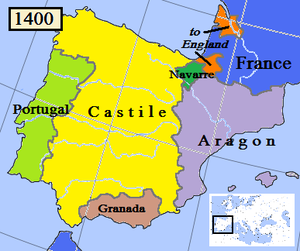
Kongeriget Navarra
Kongeriget Navarra (i mørkegrønt) omkring år 1400.
Kongeriget Navarra, oprindeligt Kongeriget Pamplona, var et kongerige, der eksisterede fra 824 til 1620 og lå i den nordøstlige del af den Iberiske halvø, nogenlunde hvor den nuværende spanske region Navarra ligger i dag. Hovedstaden var Pamplona.